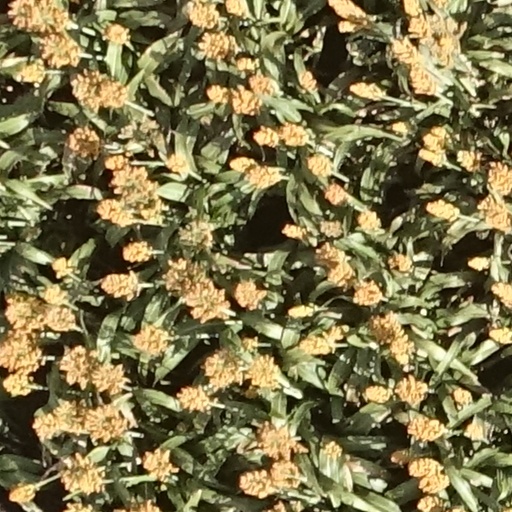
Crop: sorghum